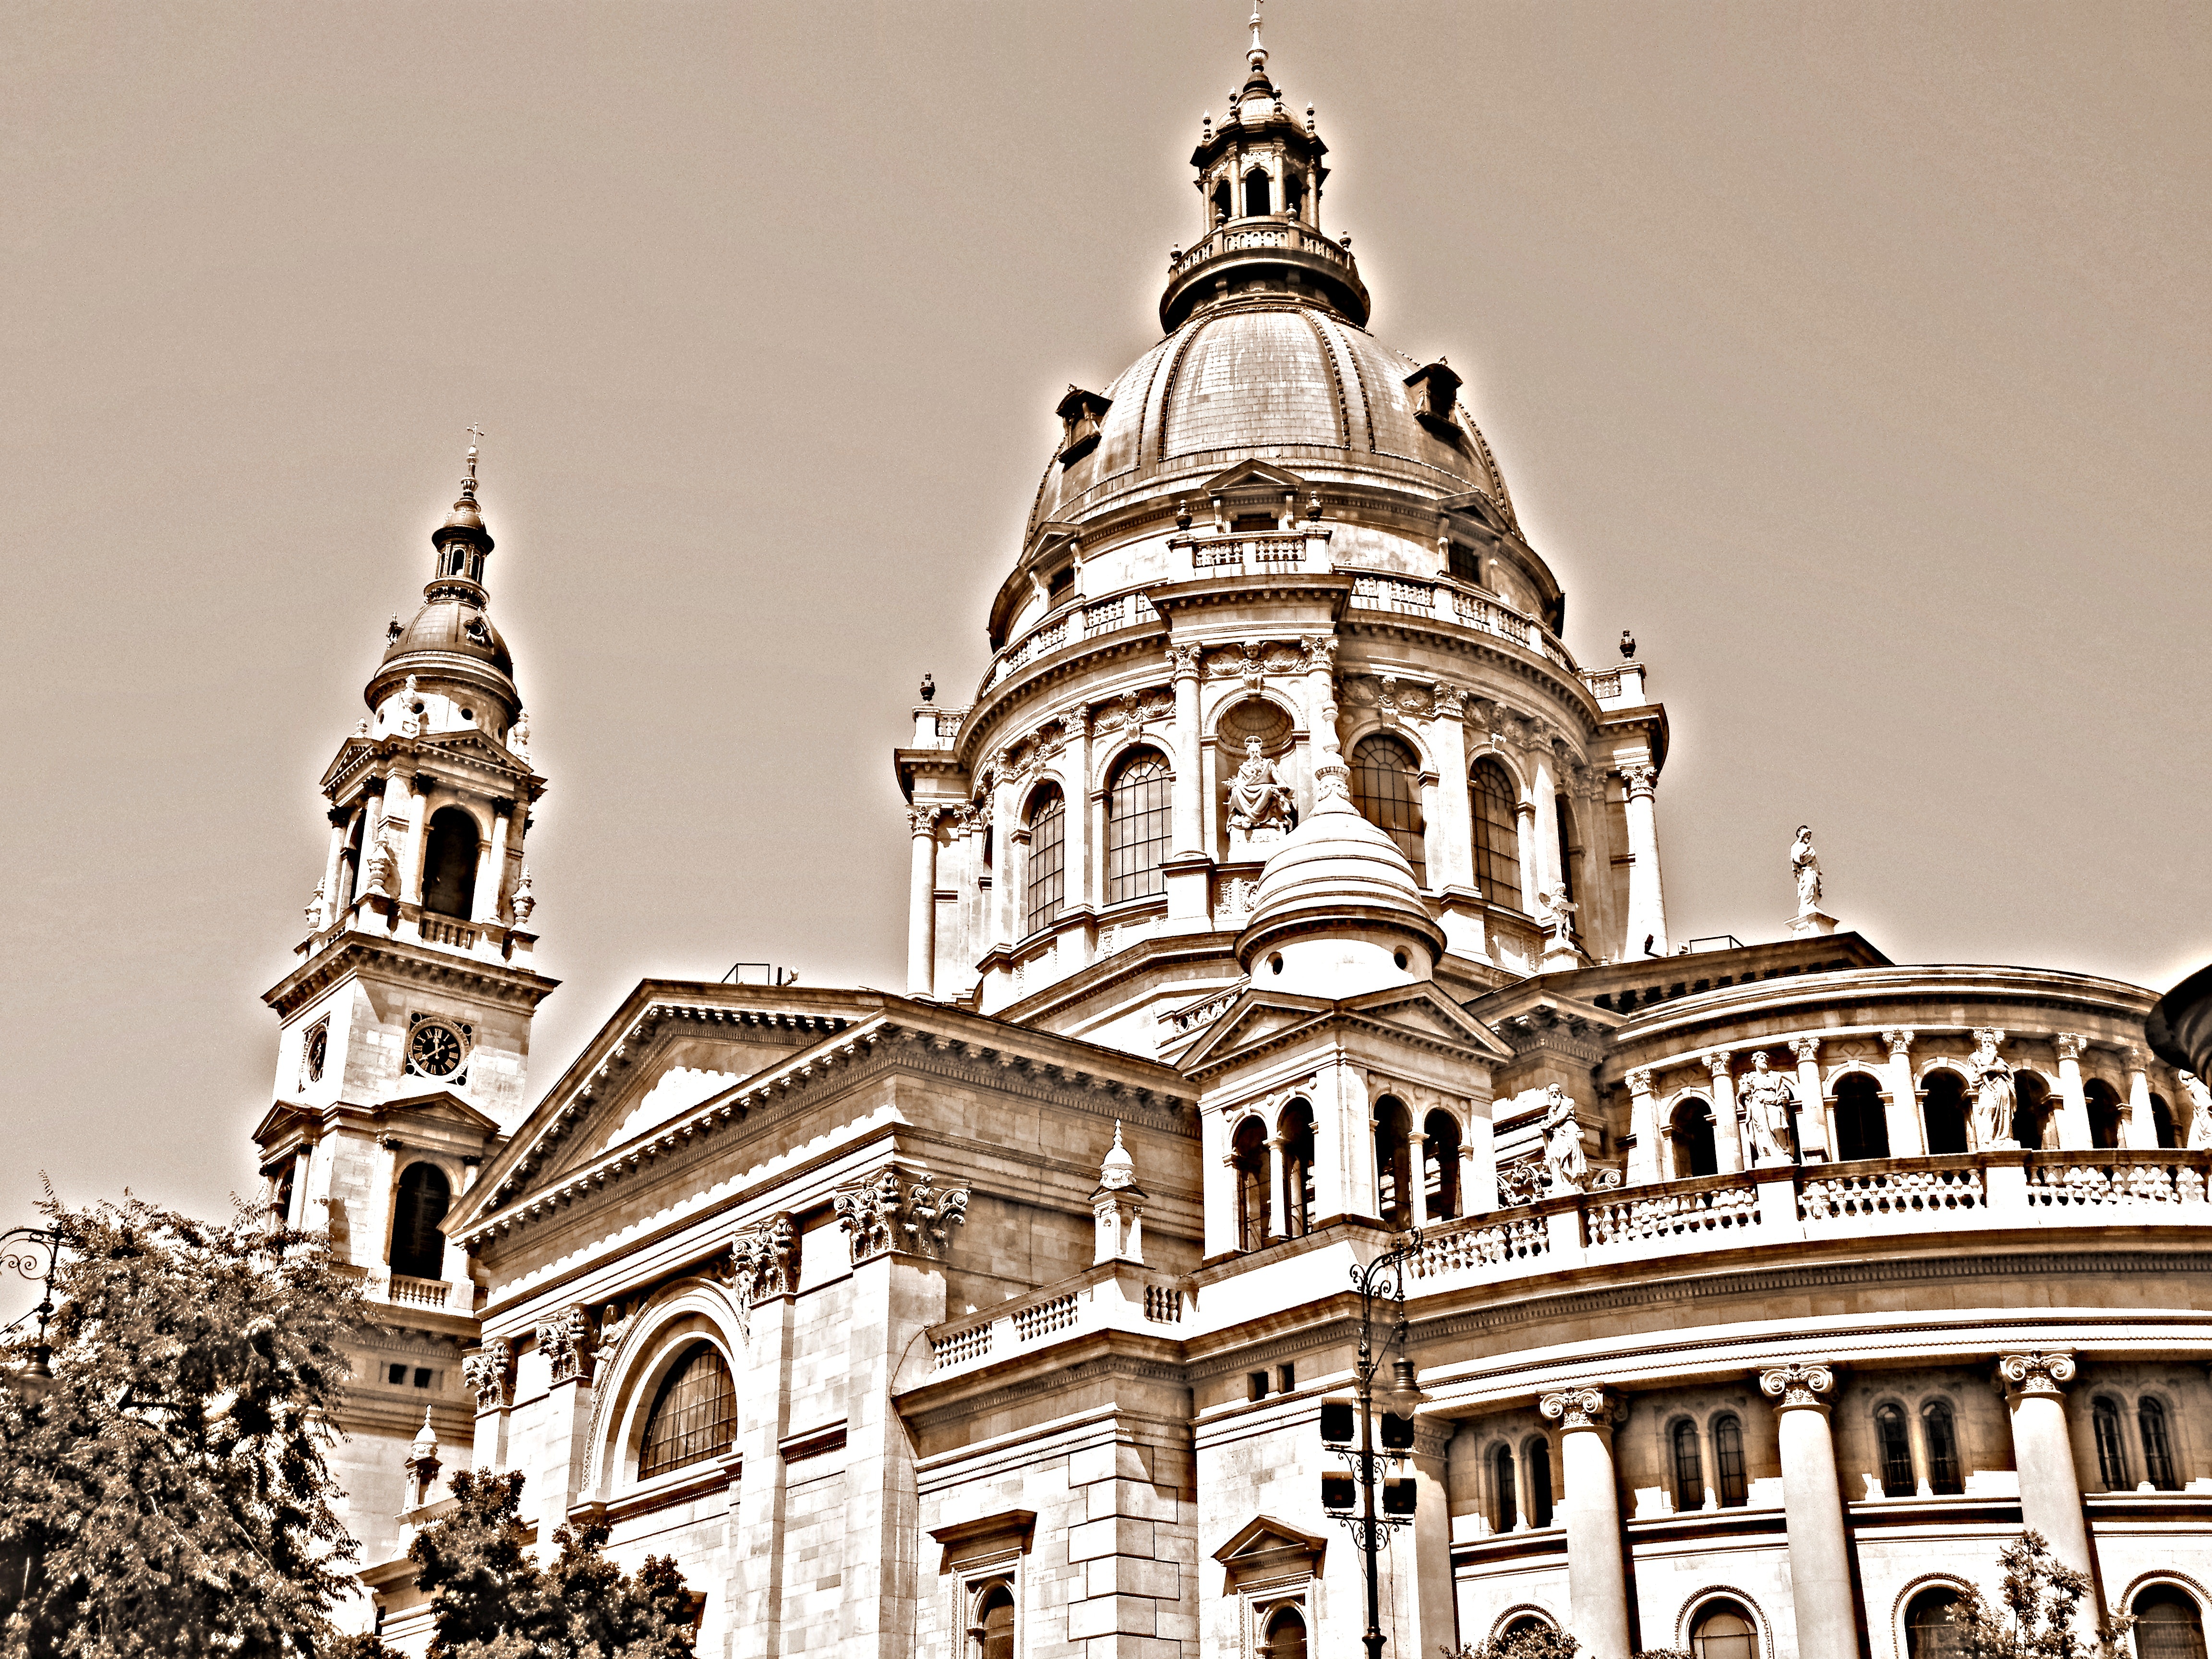
architecture, house, building, palace, cityscape, landmark, facade, church, cathedral, place of worship, budapest, synagogue, basilica, dome, metropolis